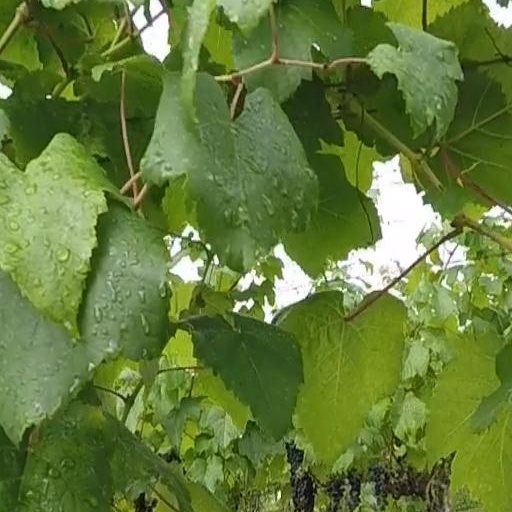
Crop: grape